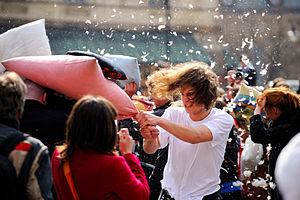
Une bataille de polochons ou d'oreillers est un jeu dans lequel les participants – souvent des enfants, mais parfois aussi des adolescents ou des adultes – se battent les uns contre les autres avec des traversins ou des oreillers. Il ne s'agit pas d'une vraie bataille, puisque le but n'est pas de blesser ses adversaires, mais seulement de s'amuser.